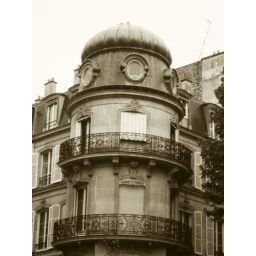
love the circle windows near the roof